Ralph Morse

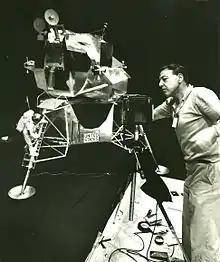
Ralph Morse photographing simulator of the Lunar Module circa 1961

Ralph Theodore Morse (October 23, 1917 – December 7, 2014) was a career staff photographer for "Life" magazine. He photographed some of the most widely seen pictures of World War II, the United States space program, and sports events, and was celebrated for his multiple-exposure photographs. Morse's success as an improviser led to his being considered "Life" magazine's specialist in technical photography. Former managing editor George P. Hunt declared that "If [the] equipment he needed didn't exist, [Morse] built it."